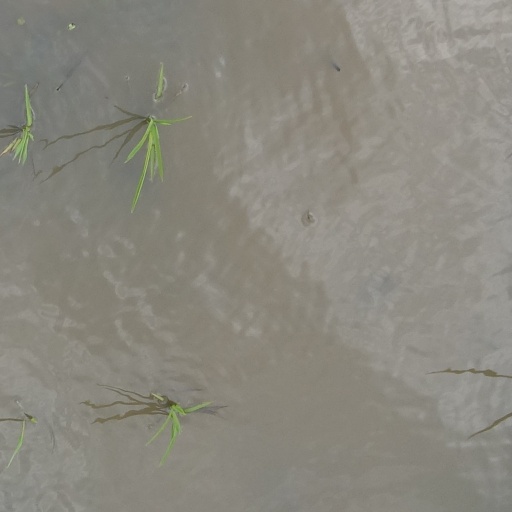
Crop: rice